Bad Company (1995 film)

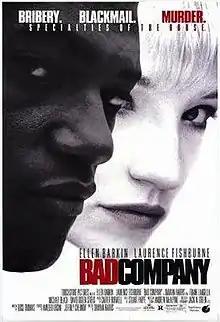
Promotional poster

Bad Company is a 1995 American neo-noir thriller film directed by Damian Harris and written by Ross Thomas.